The 3 L'il Pigs 2

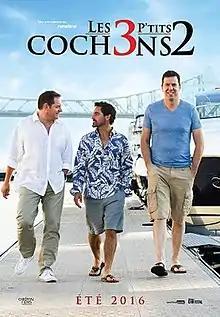
Theatrical release poster

The 3 L'il Pigs 2 is a Canadian French-language comedy film, directed by Jean-François Pouliot and released in 2016. A sequel to the 2007 film "The 3 L'il Pigs", the film revisits the brothers five years after the death of their mother, older and slightly wiser but still struggling with the demands of monogamy in their marriages. However, Claude Legault did not reprise the role of Mathieu, who was instead played in the sequel by Patrice Robitaille.